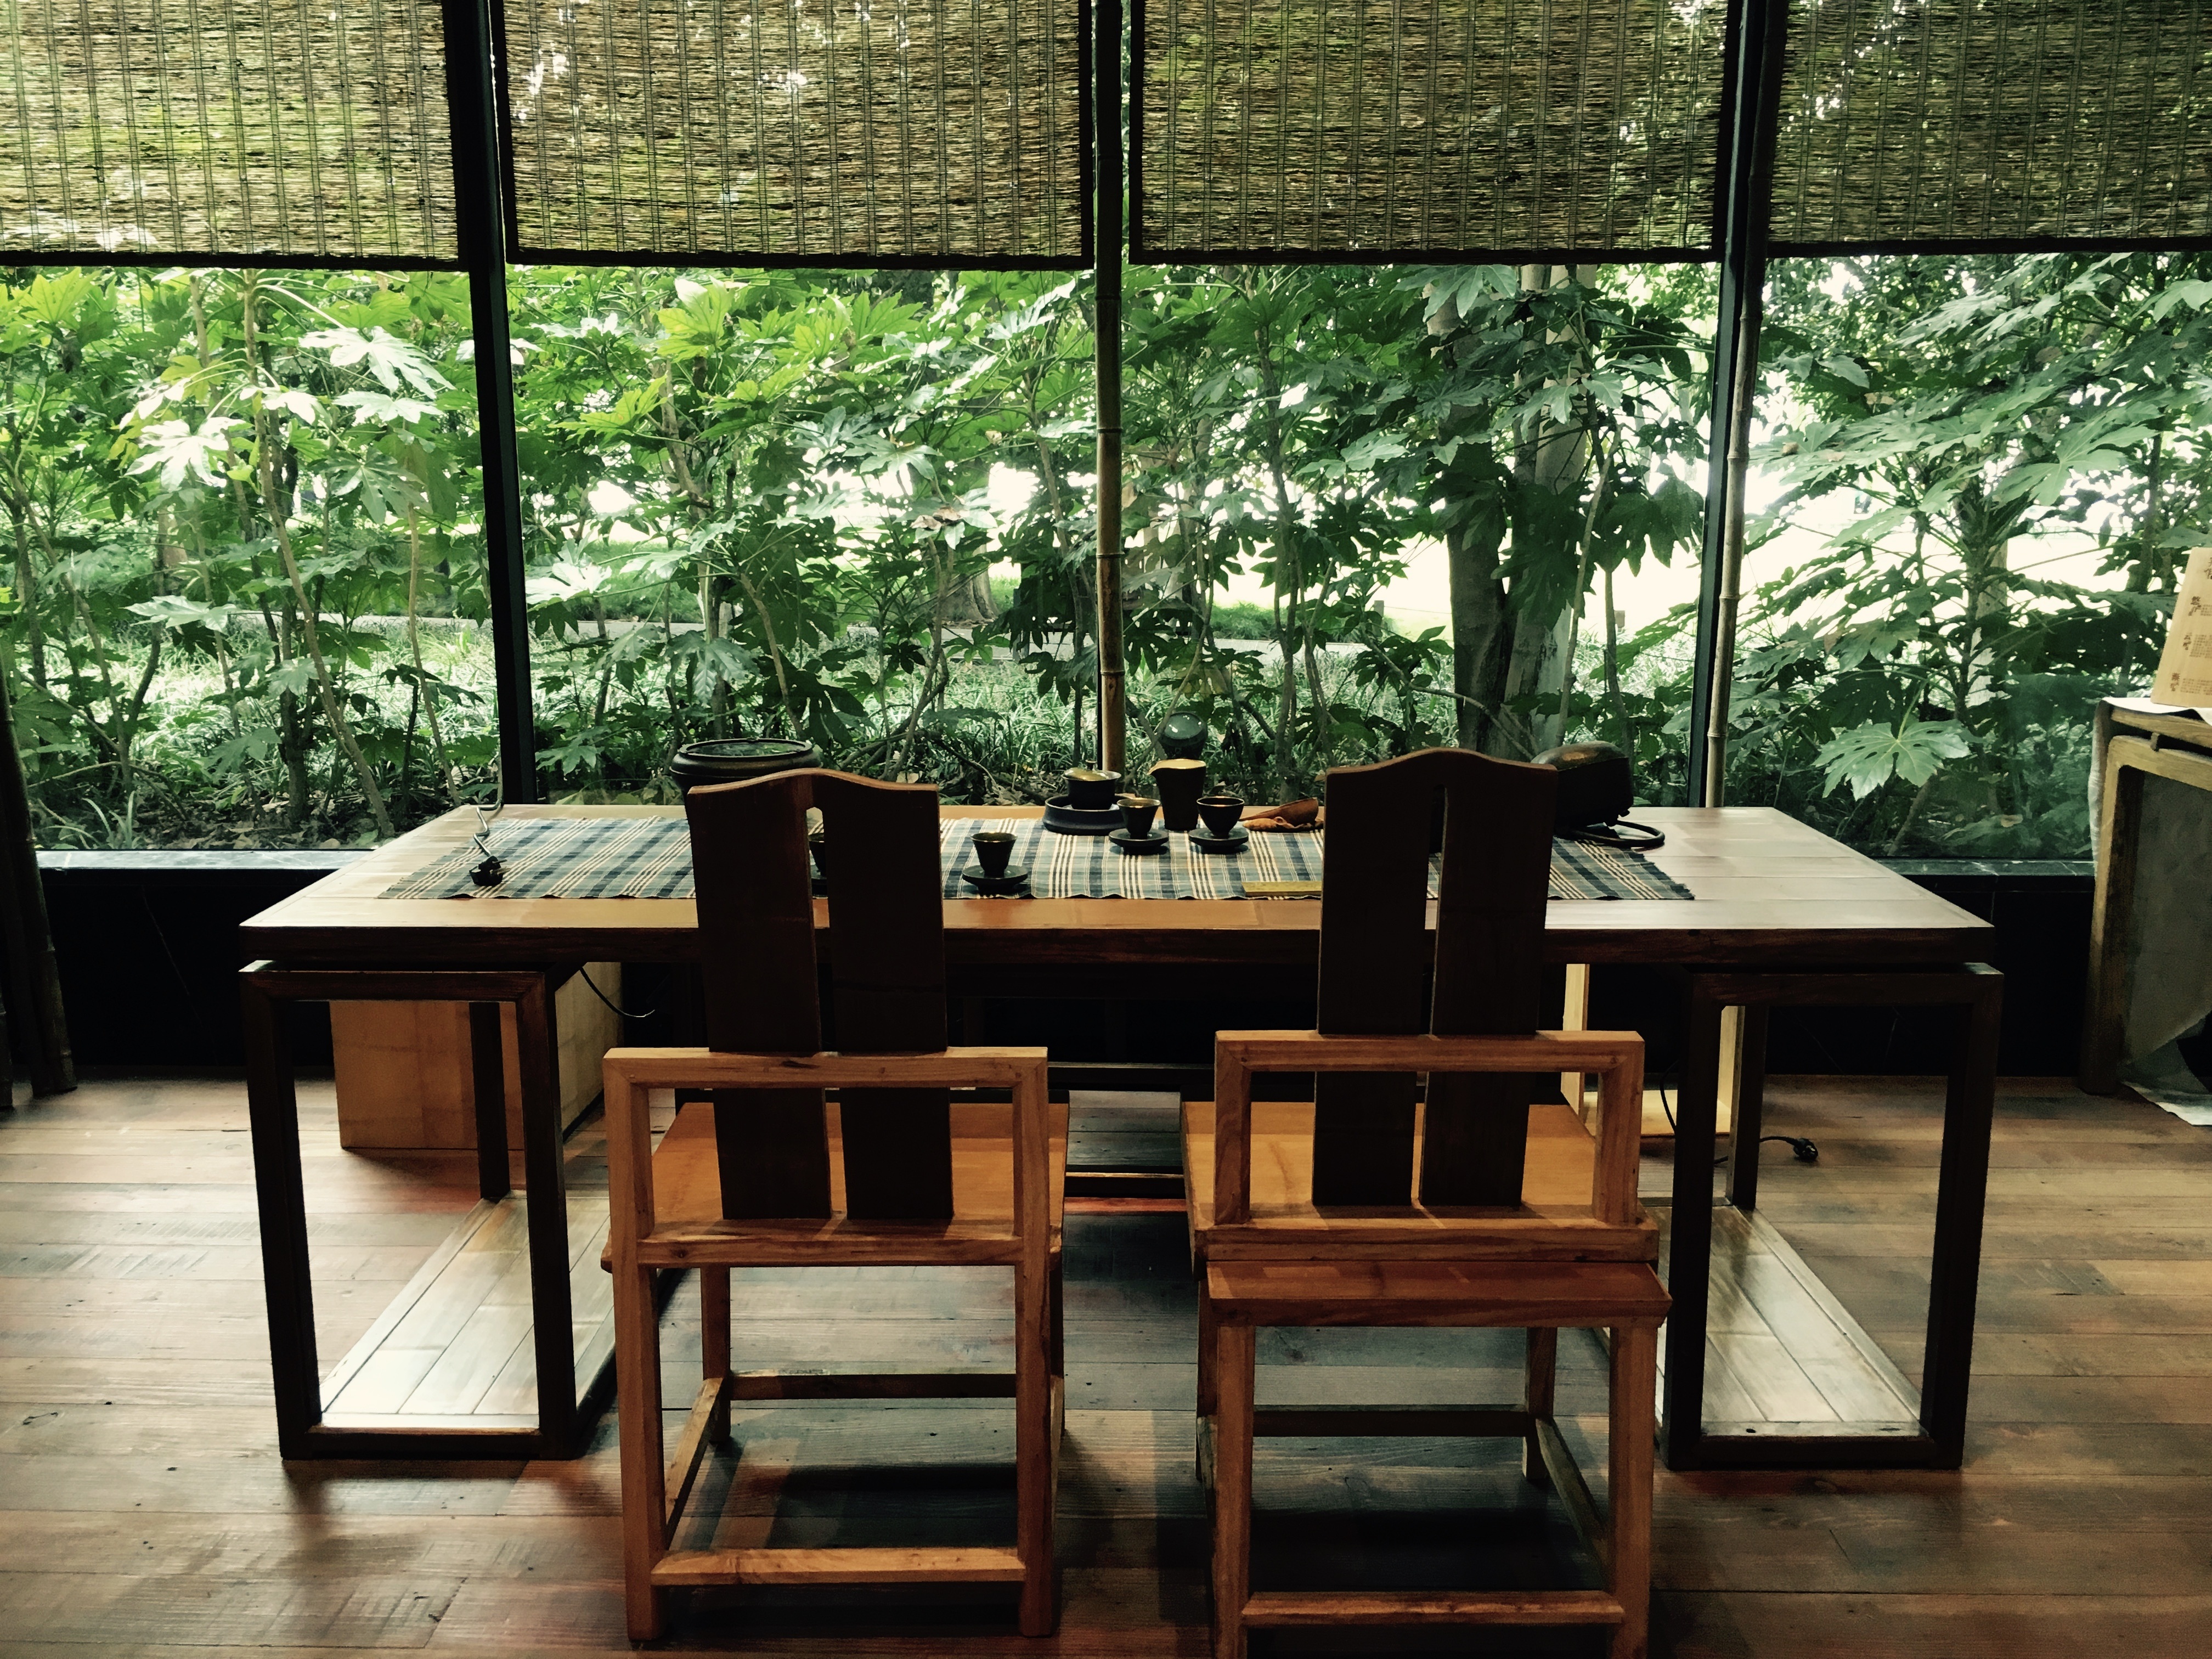
table, wood, photography, home, furniture, room, interior design, quaint, art, design, gallery, estate, antiquity, dining room, simple but elegant, china wind